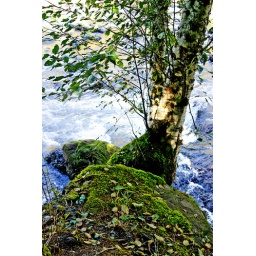
A tree hangs out over the Sandy river in Oregon, next to a huge, moss covered boulder.